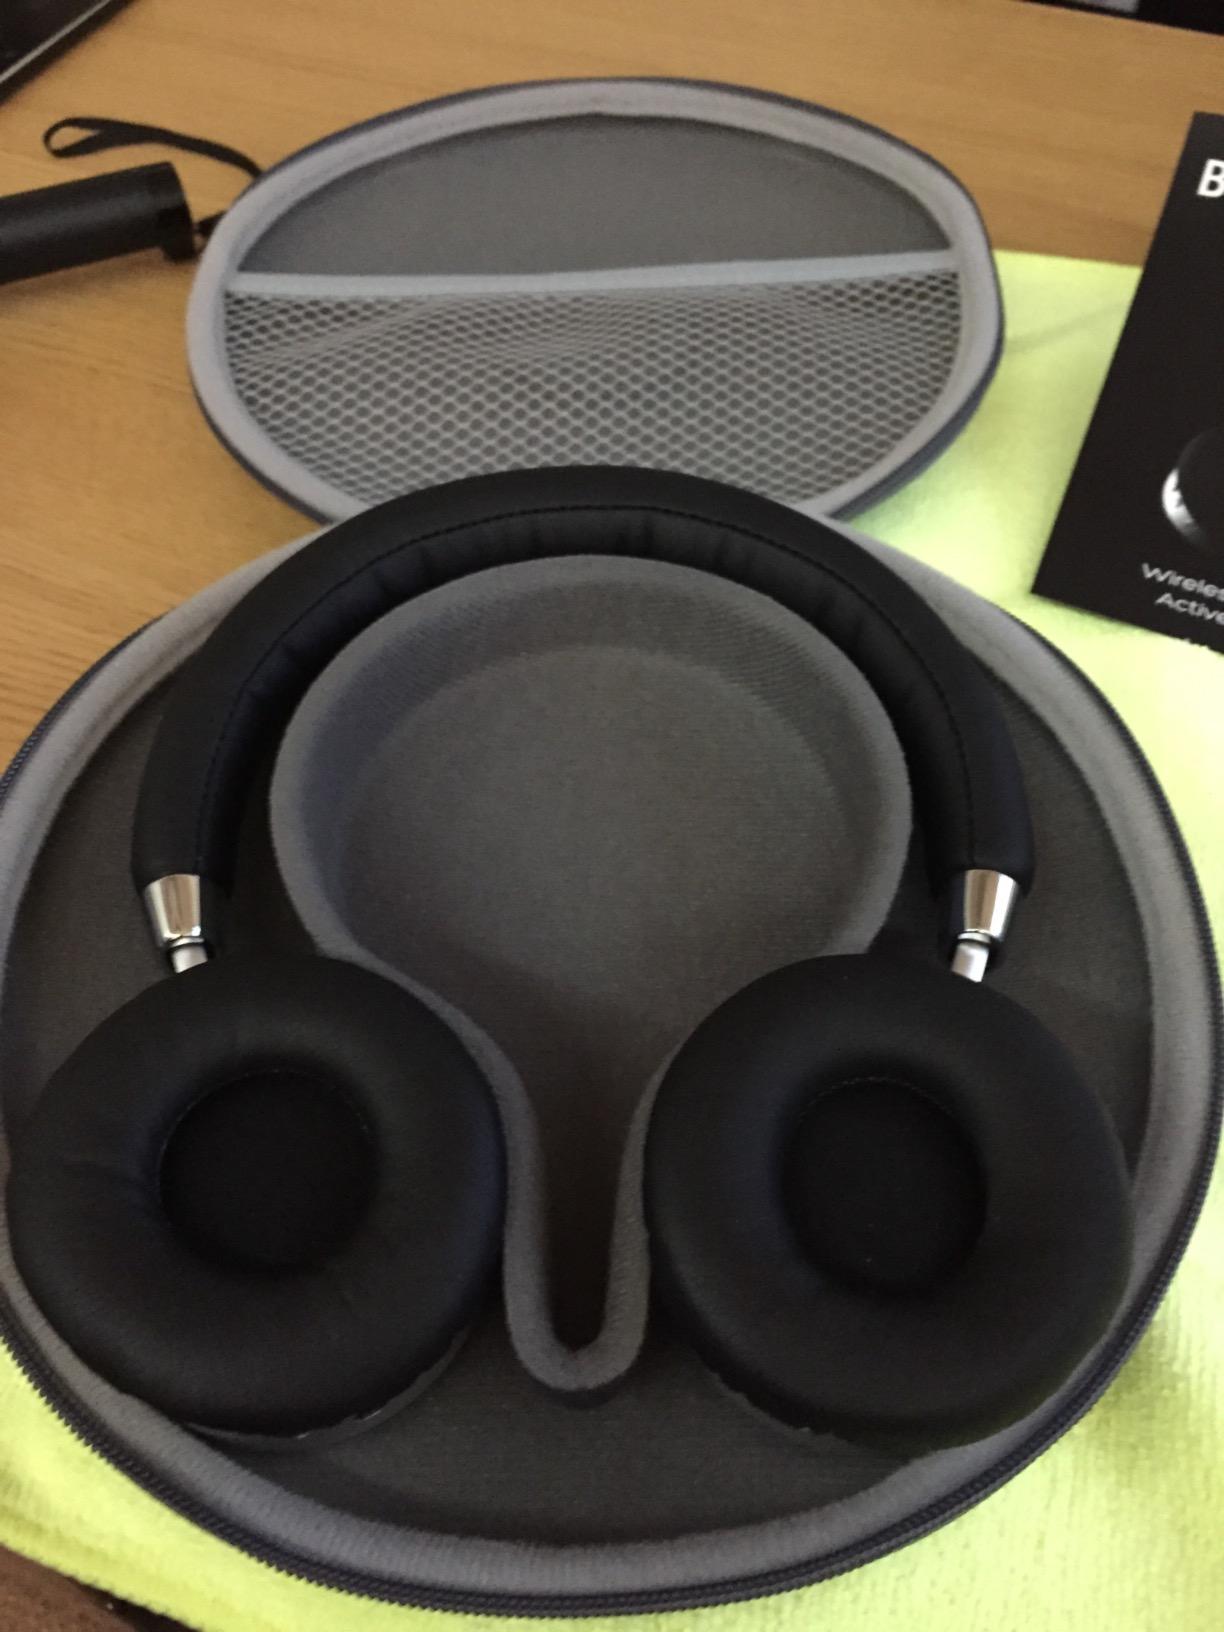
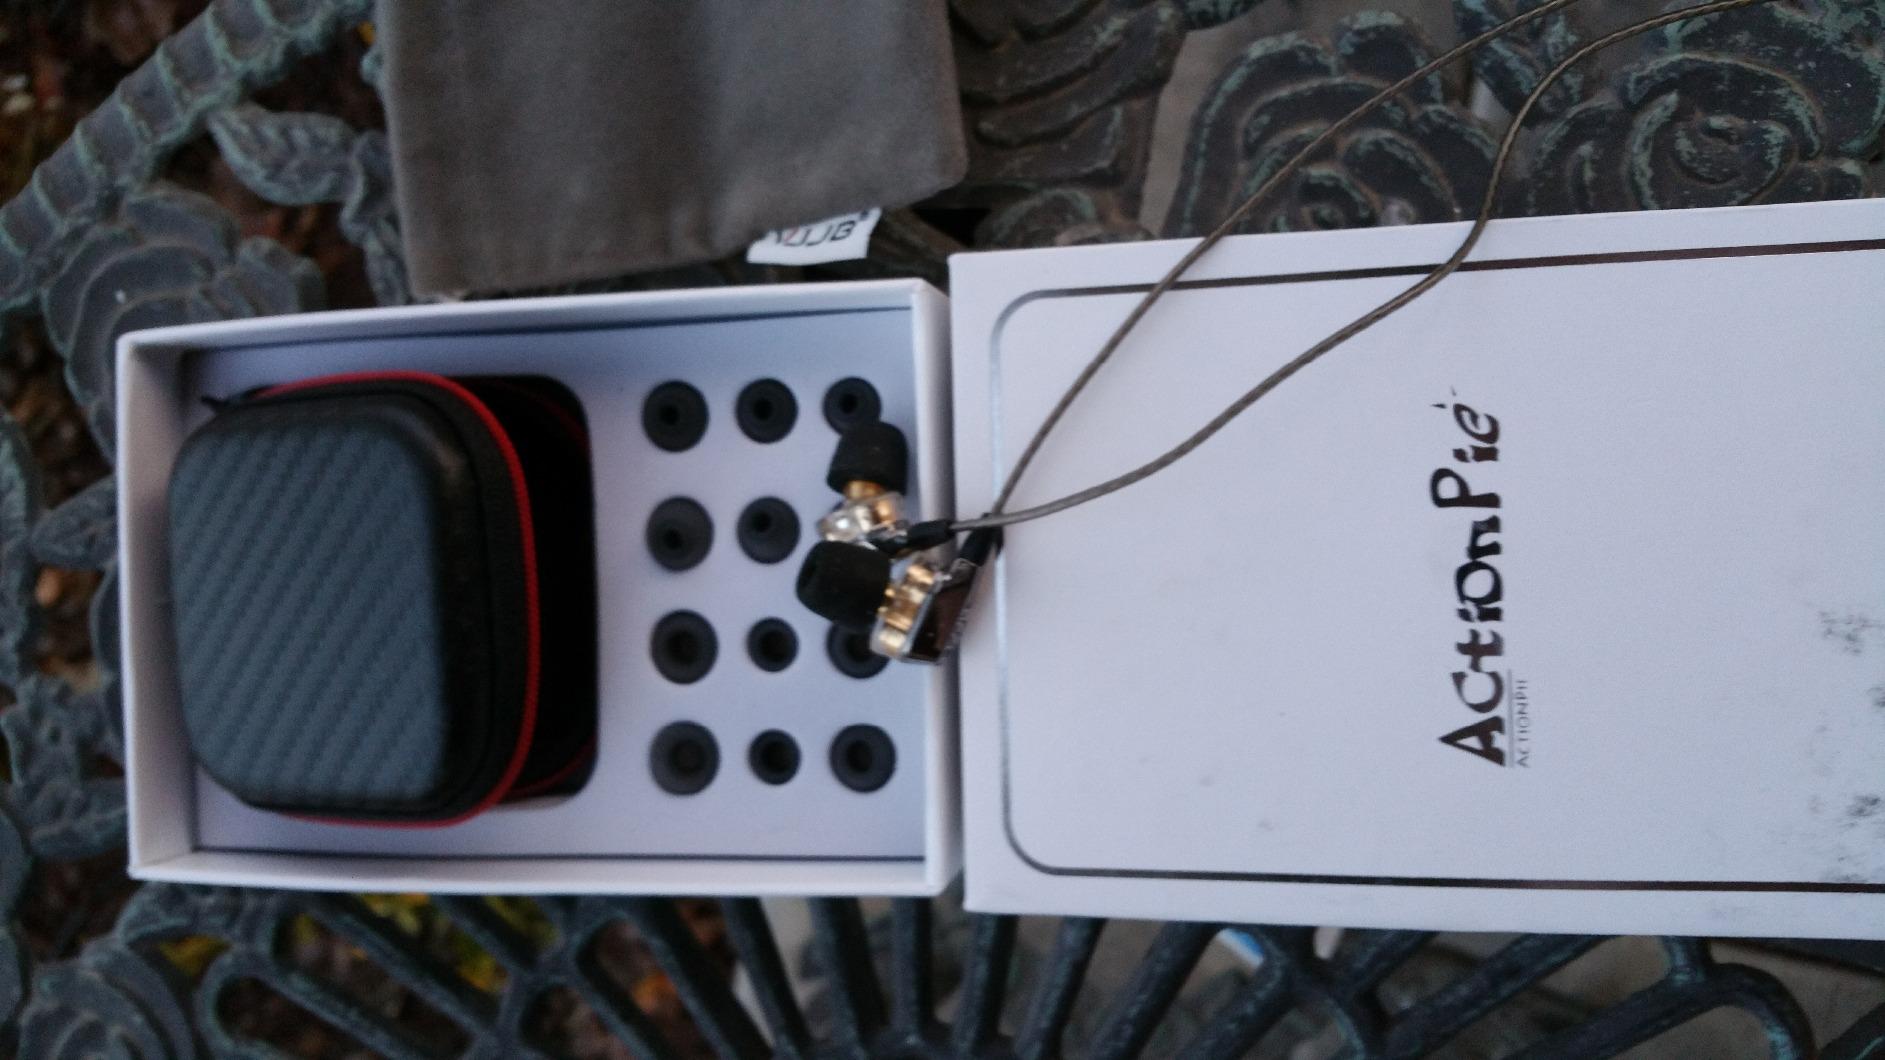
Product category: headphones
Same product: no